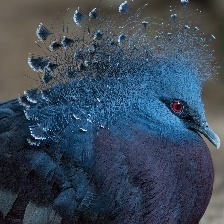
Species: VICTORIA CROWNED PIGEON
Scientific name: GOURA VICTORIA